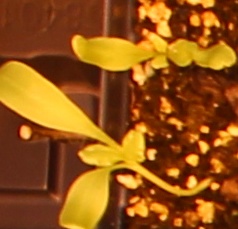
Label: Sugar beet